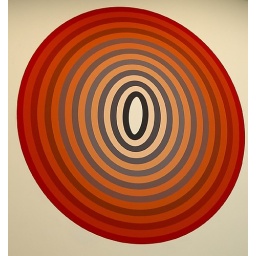
painting against wall Hedge House, castle Wijlre, Netherlands